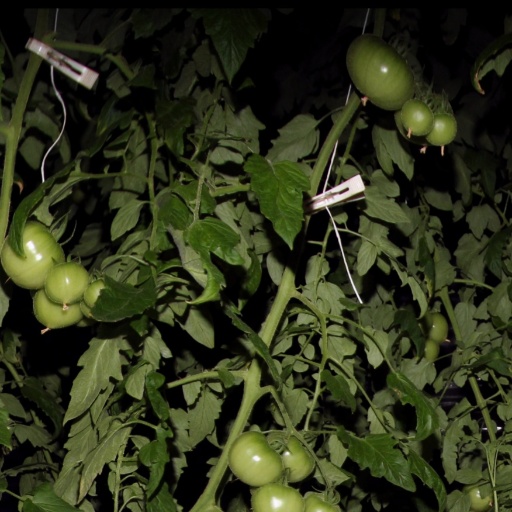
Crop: tomato